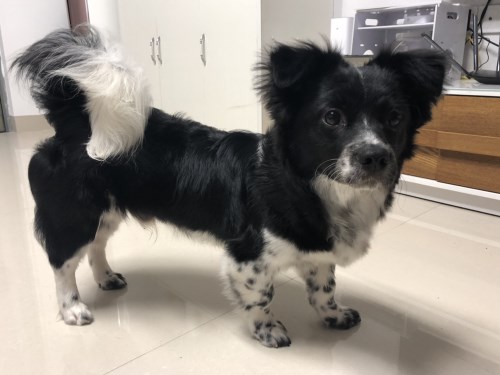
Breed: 2594-n000109-Border_collie